Yuriy Shcherbak

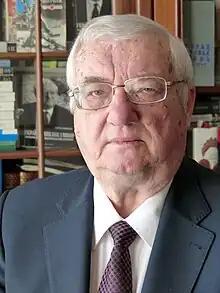
Scherbak in 2014

Yuriy Mykolayovych Shcherbak (born 23 October 1934) is a Ukrainian writer, screenwriter, publicist, epidemiologist, politician, diplomat, environmental activist and political analyst. Doctor of Medicine (1983), Laureate of Y. Yanovsky Literary Prize (1984) and O. Dovzhenko State Prize (1984).